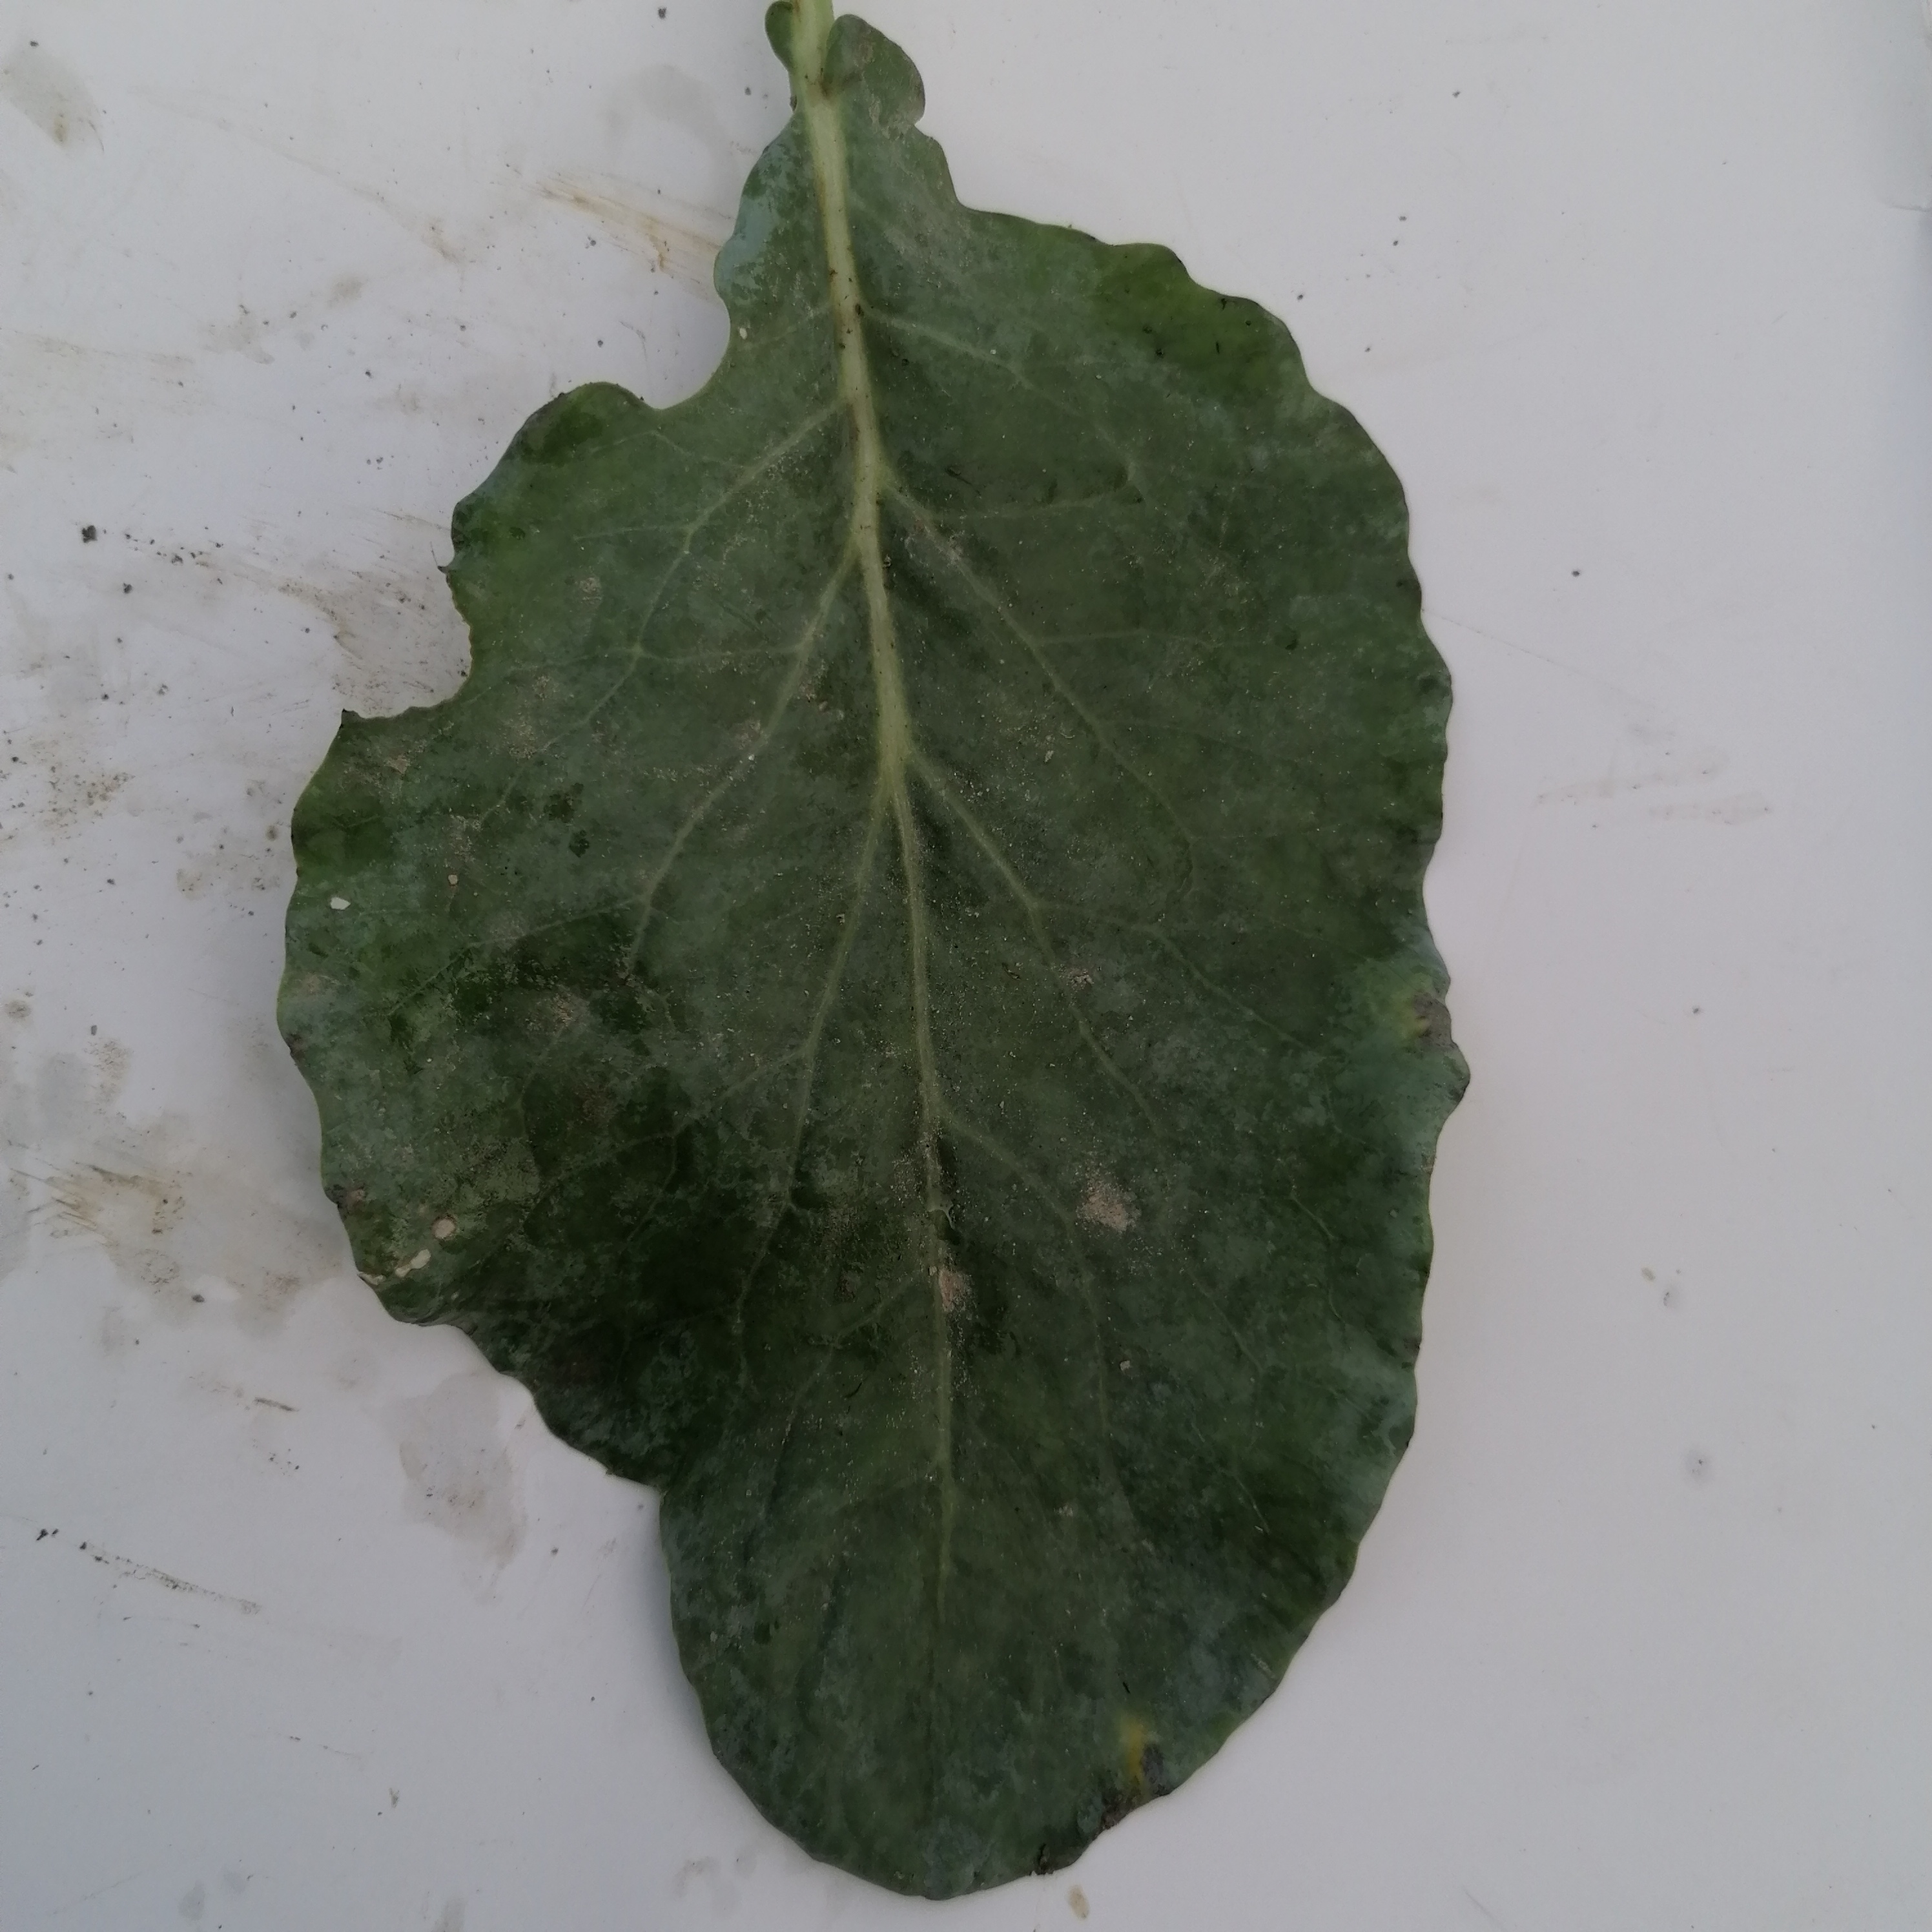
Label: Insect Hole